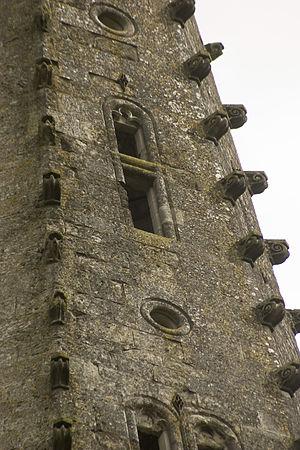
Merck-saint-lièvin fléche à crochets
Merck-Saint-Liévin est une commune française située dans le département du Pas-de-Calais en région Hauts-de-France.